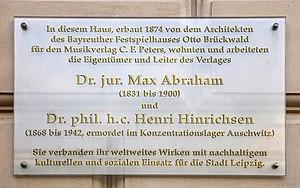
Max Abraham est un éditeur de musique allemand.